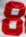
Number: 8